Answer in natural language. Is beige lattice side table (marked A) in front of light blue colour dresser birkeland (marked B)? Choose between the following options: no or yes
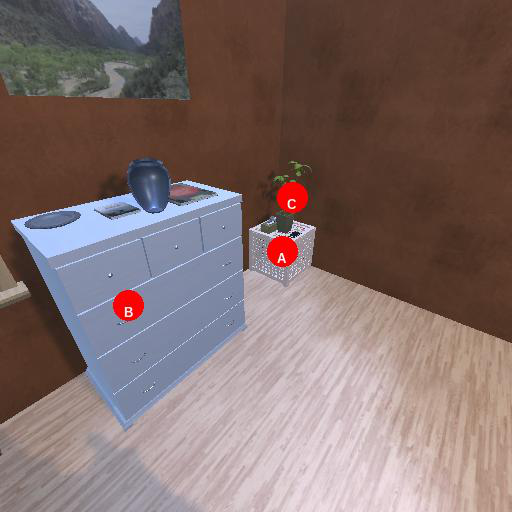
<answer>no</answer>